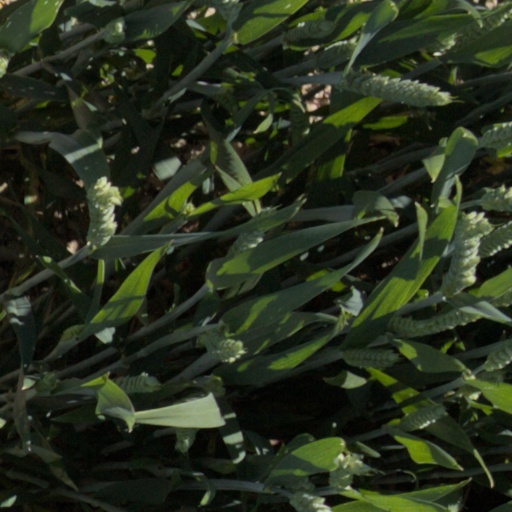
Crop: wheat